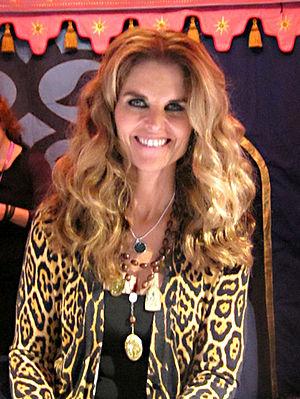
Le clan Kennedy est une famille américaine d'origine irlandaise, ayant donné aux États-Unis de nombreux politiciens issus du Parti démocrate tout au long du XXᵉ siècle puis du XXIᵉ siècle. Les Kennedy sont principalement implantés en Nouvelle-Angleterre, et particulièrement dans la région de Boston, dans le Massachusetts. Le membre le plus illustre de la famille est John Fitzgerald Kennedy, 35ᵉ président des États-Unis, assassiné au cours de son mandat en 1963.